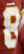
Number: 8